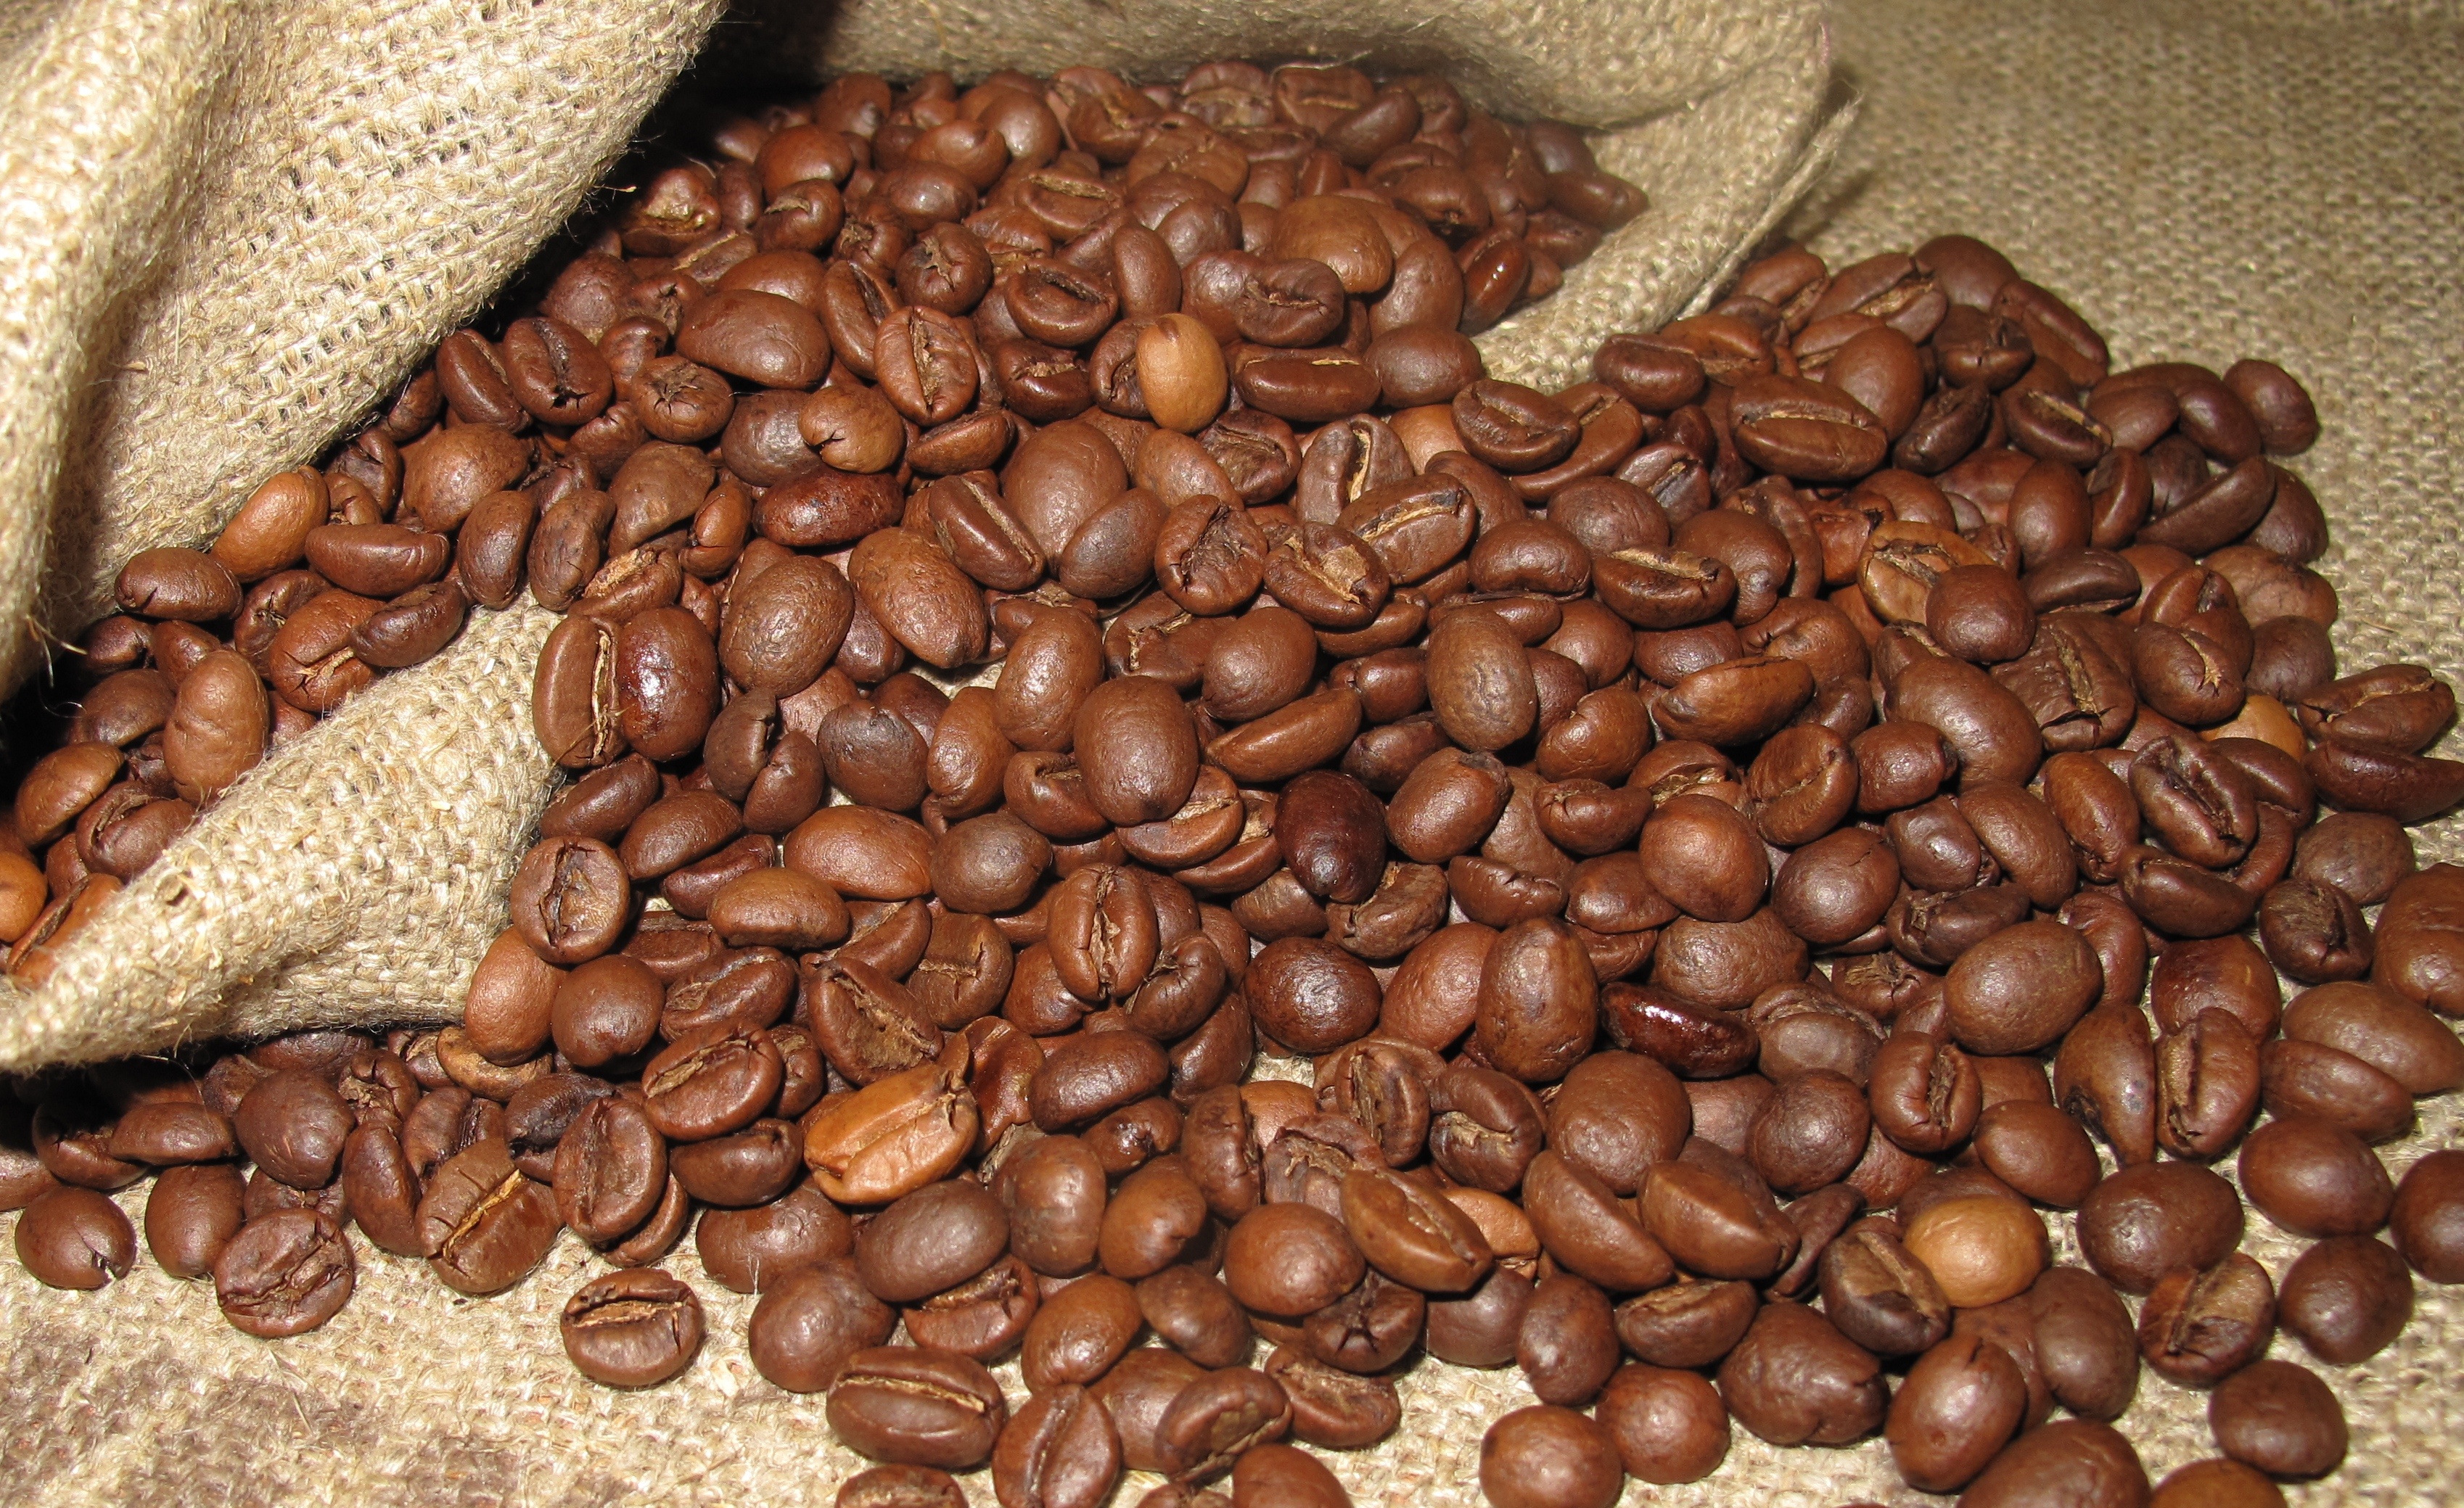
coffee, grain, food, produce, vegetable, crop, caffeine, arabica, coffee beans, grass family, common bean